Dracula 3D

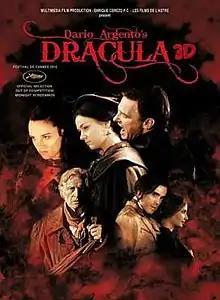
Theatrical release poster

Dracula 3D (also known as Argento's Dracula) is a 2012 vampire horror film directed by Dario Argento from a screenplay he wrote with Enrique Cerezo, Stefano Piani, and Stefano Piani. It stars Thomas Kretschmann as Count Dracula, alongside Marta Gastini, Asia Argento, Unax Ugalde, Miriam Giovanelli, and Rutger Hauer.